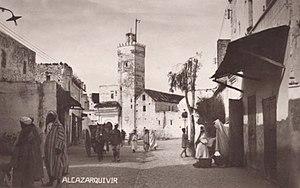
Alcazarquivir, ville du Protectorat espagnol dans le nord du Maroc, années 1920/1930.
Juan Vernet est un historien des sciences et arabisant espagnol, né en 1923 et mort en 2011, professeur à l'université de Barcelone pendant plus de trente ans.